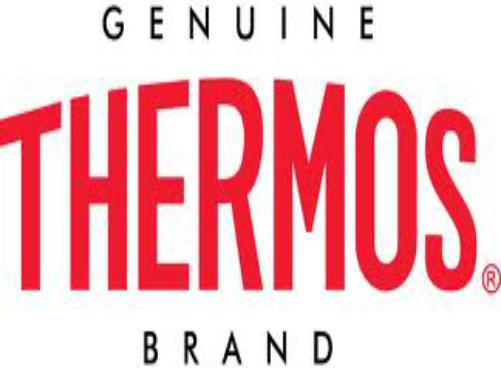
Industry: Necessities